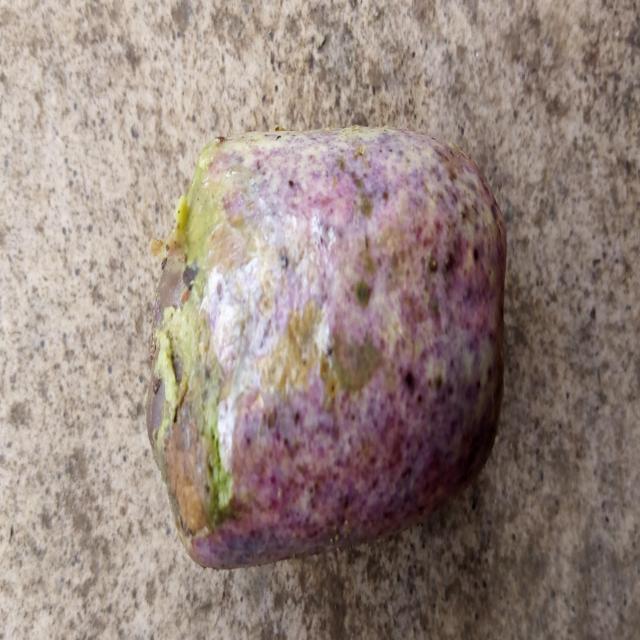
Plum grade: rotten